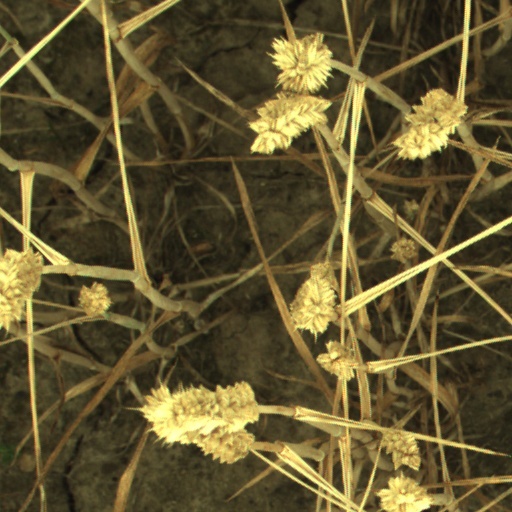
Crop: wheat